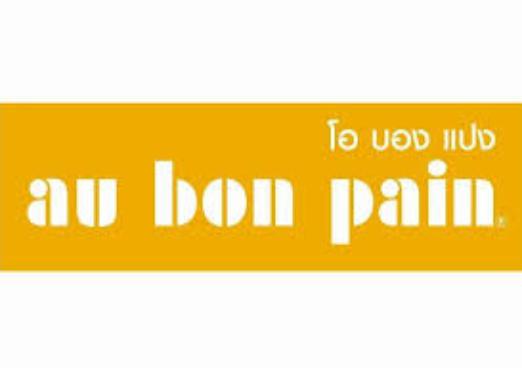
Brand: Au Bon Pain
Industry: Food